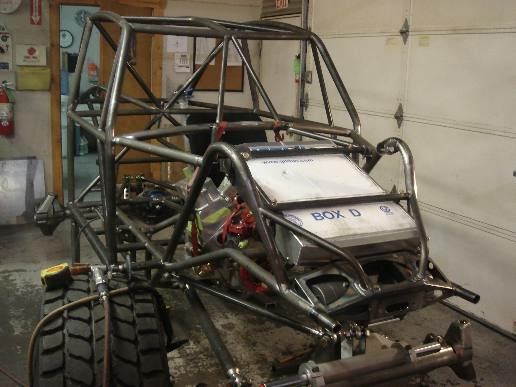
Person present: No